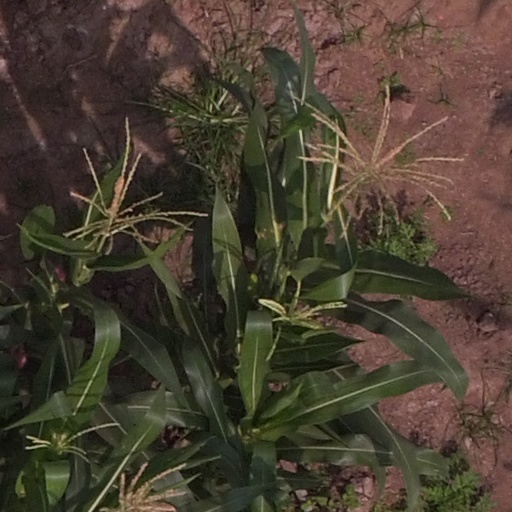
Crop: maize; corn